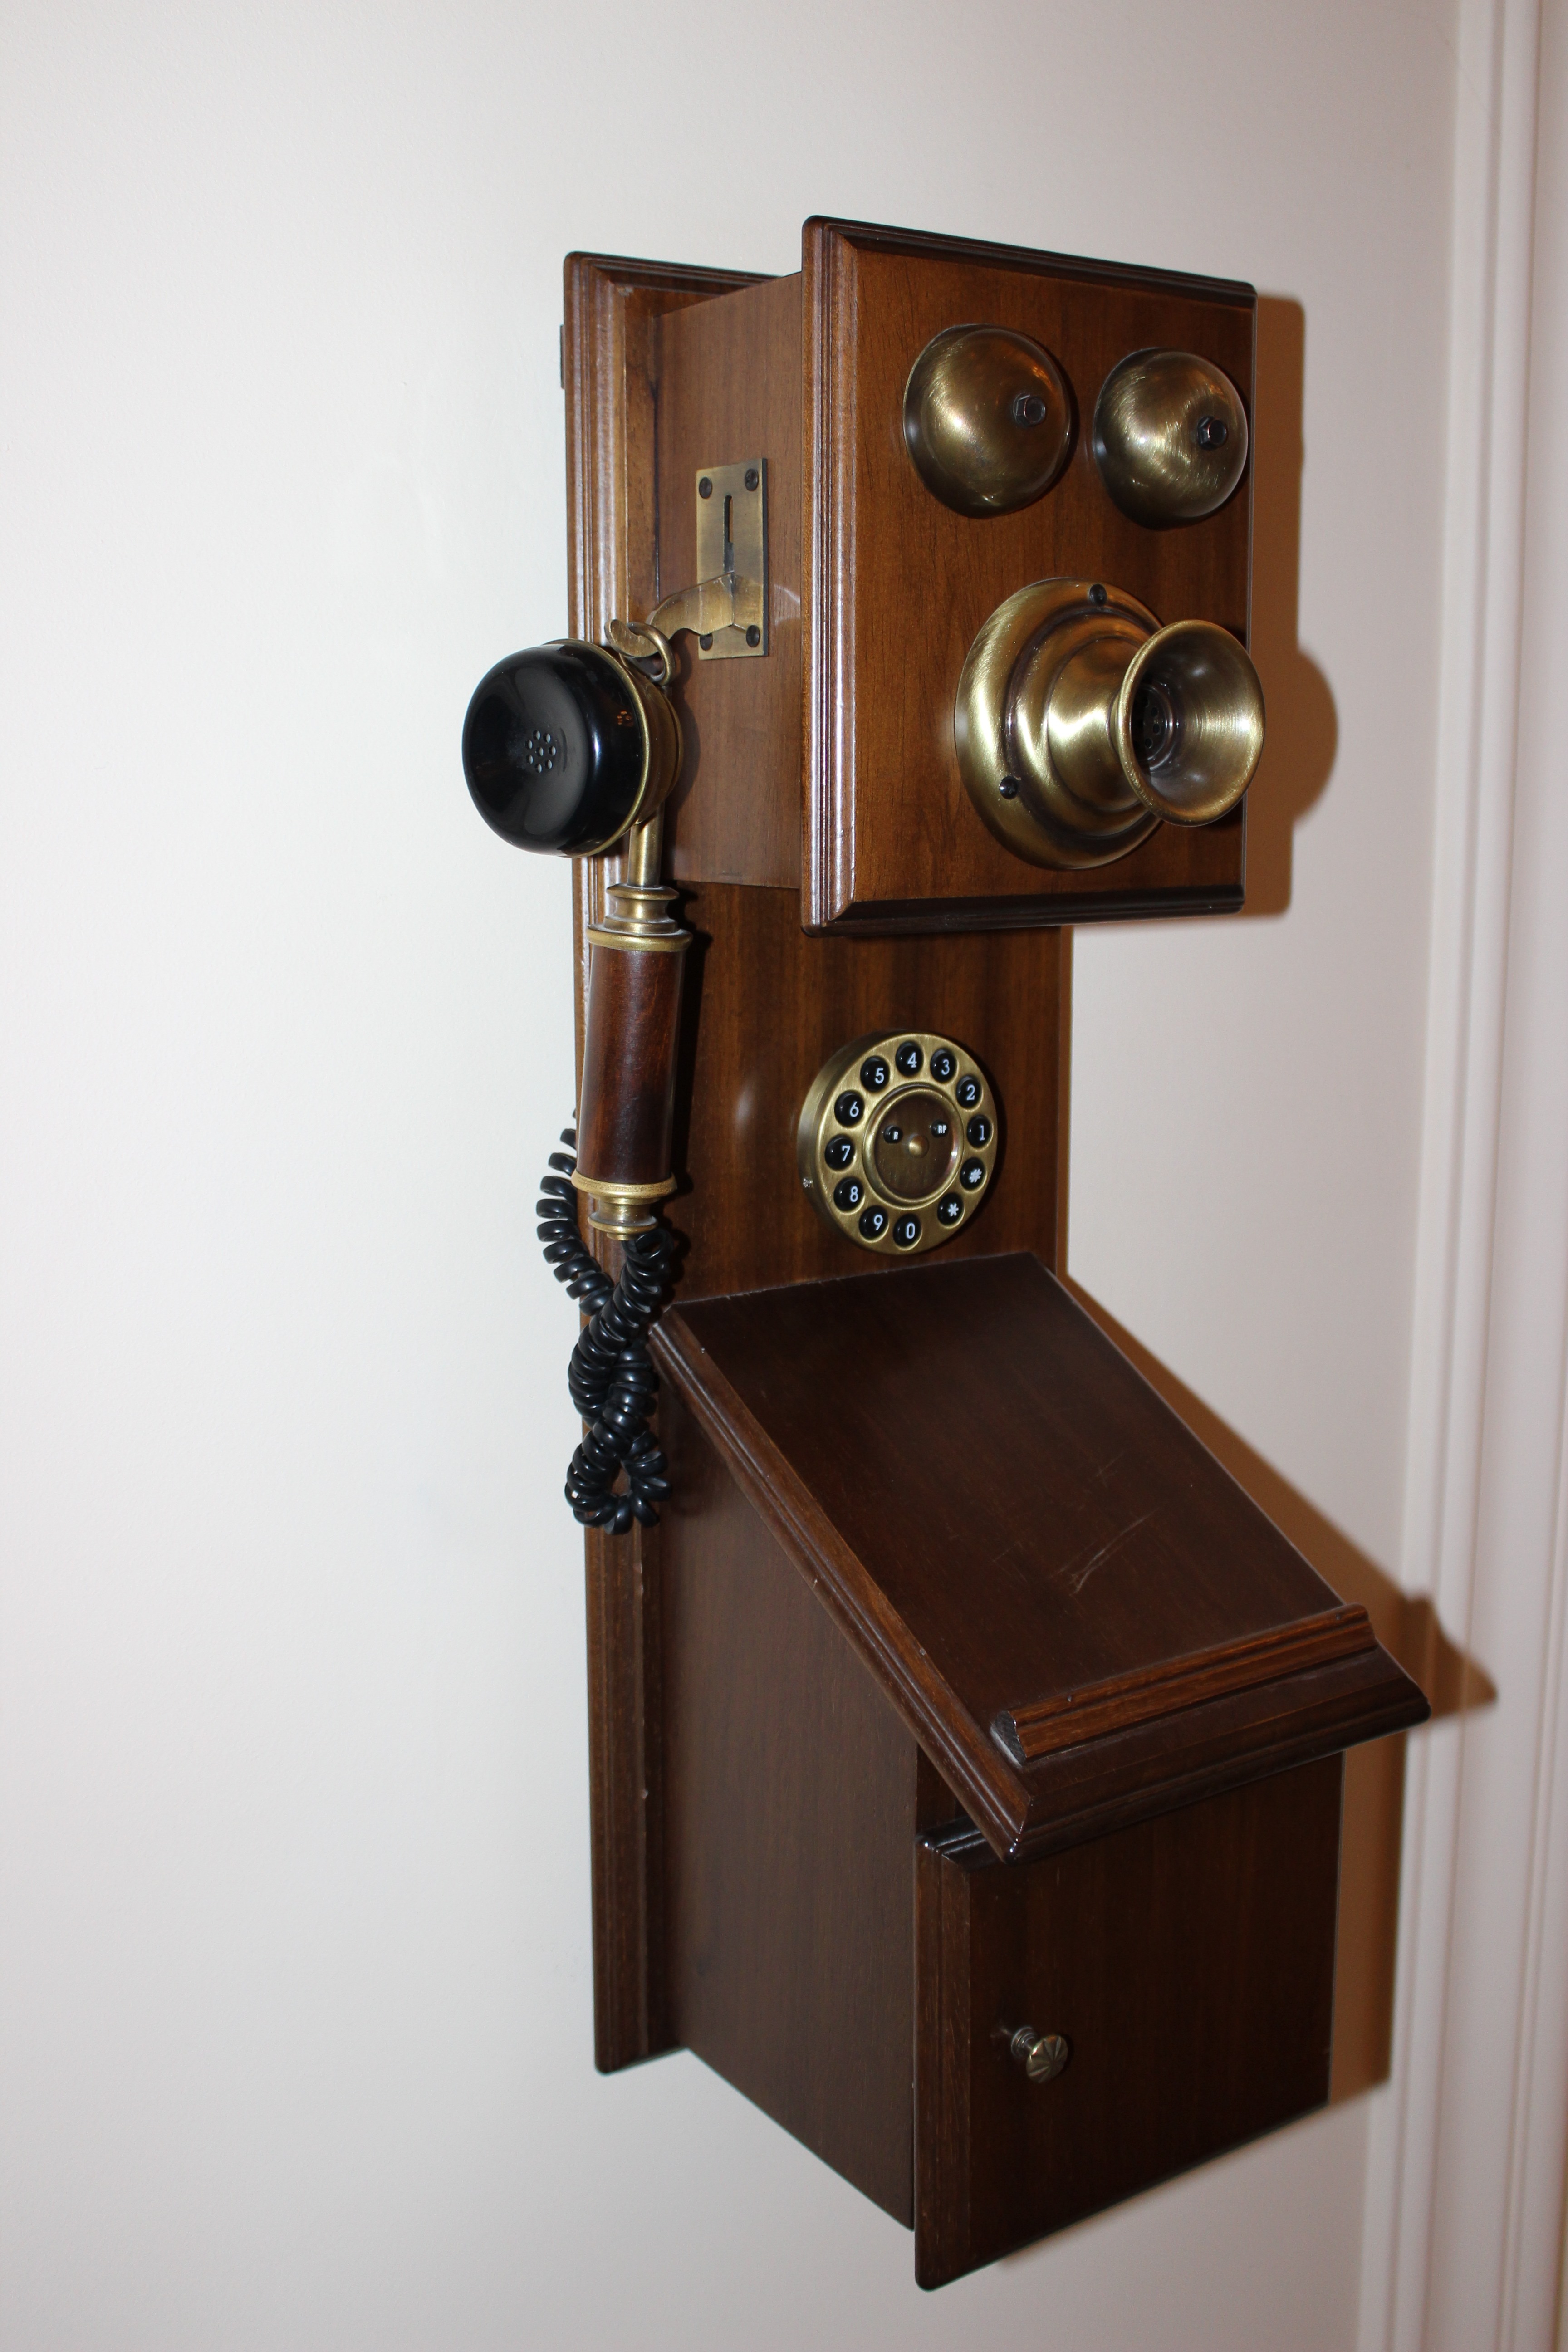
wood, phone, shelf, furniture, chest, drawer, hotel, history, chest of drawers, man made object